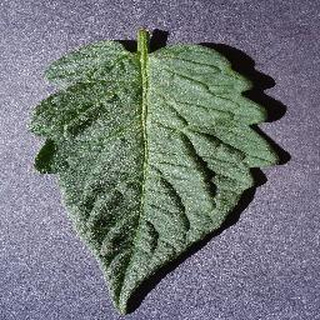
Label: healthy_tomato